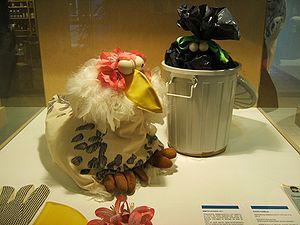
Gallus gallus domesticus, en français la Poule domestique, le coq domestique, est une sous-espèce de l'ordre des Galliformes. Cet oiseau, principalement issu de la domestication d'une espèce sauvage particulière, est élevé à la fois pour sa chair, pour ses œufs, pour le combat, pour le chant, parfois pour ses plumes et plus rarement encore pour sa crête. En 2018, de nombreuses races issues de la sélection opérée par les paysans au fil des siècles ont disparu. Il s'agit de l'espèce d'oiseaux dont la population est la plus importante.